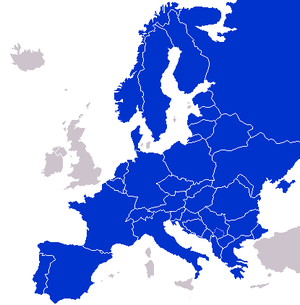
L'histoire de la justice en tant qu'institution est liée à l'histoire des sociétés humaines.